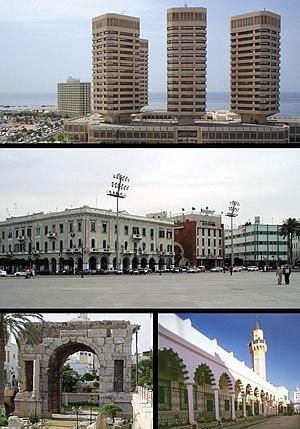
Tripoli est la capitale de la Libye et le chef-lieu du district homonyme.